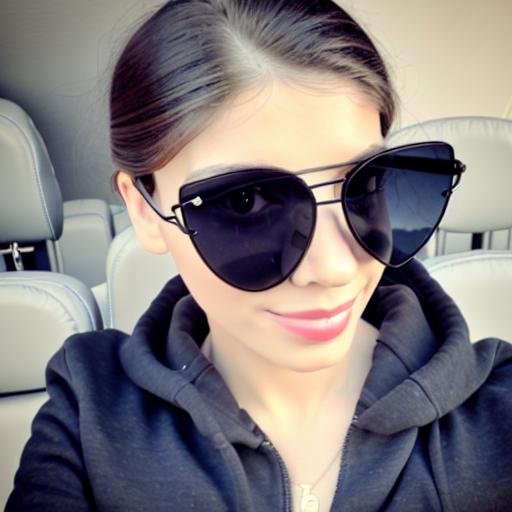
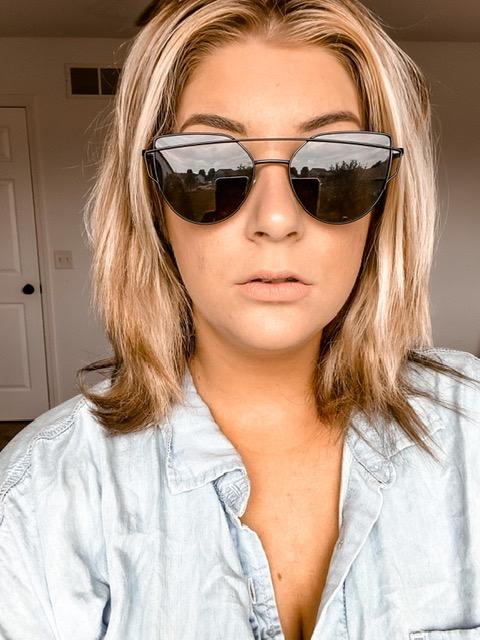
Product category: accessories_sunglasses
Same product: no